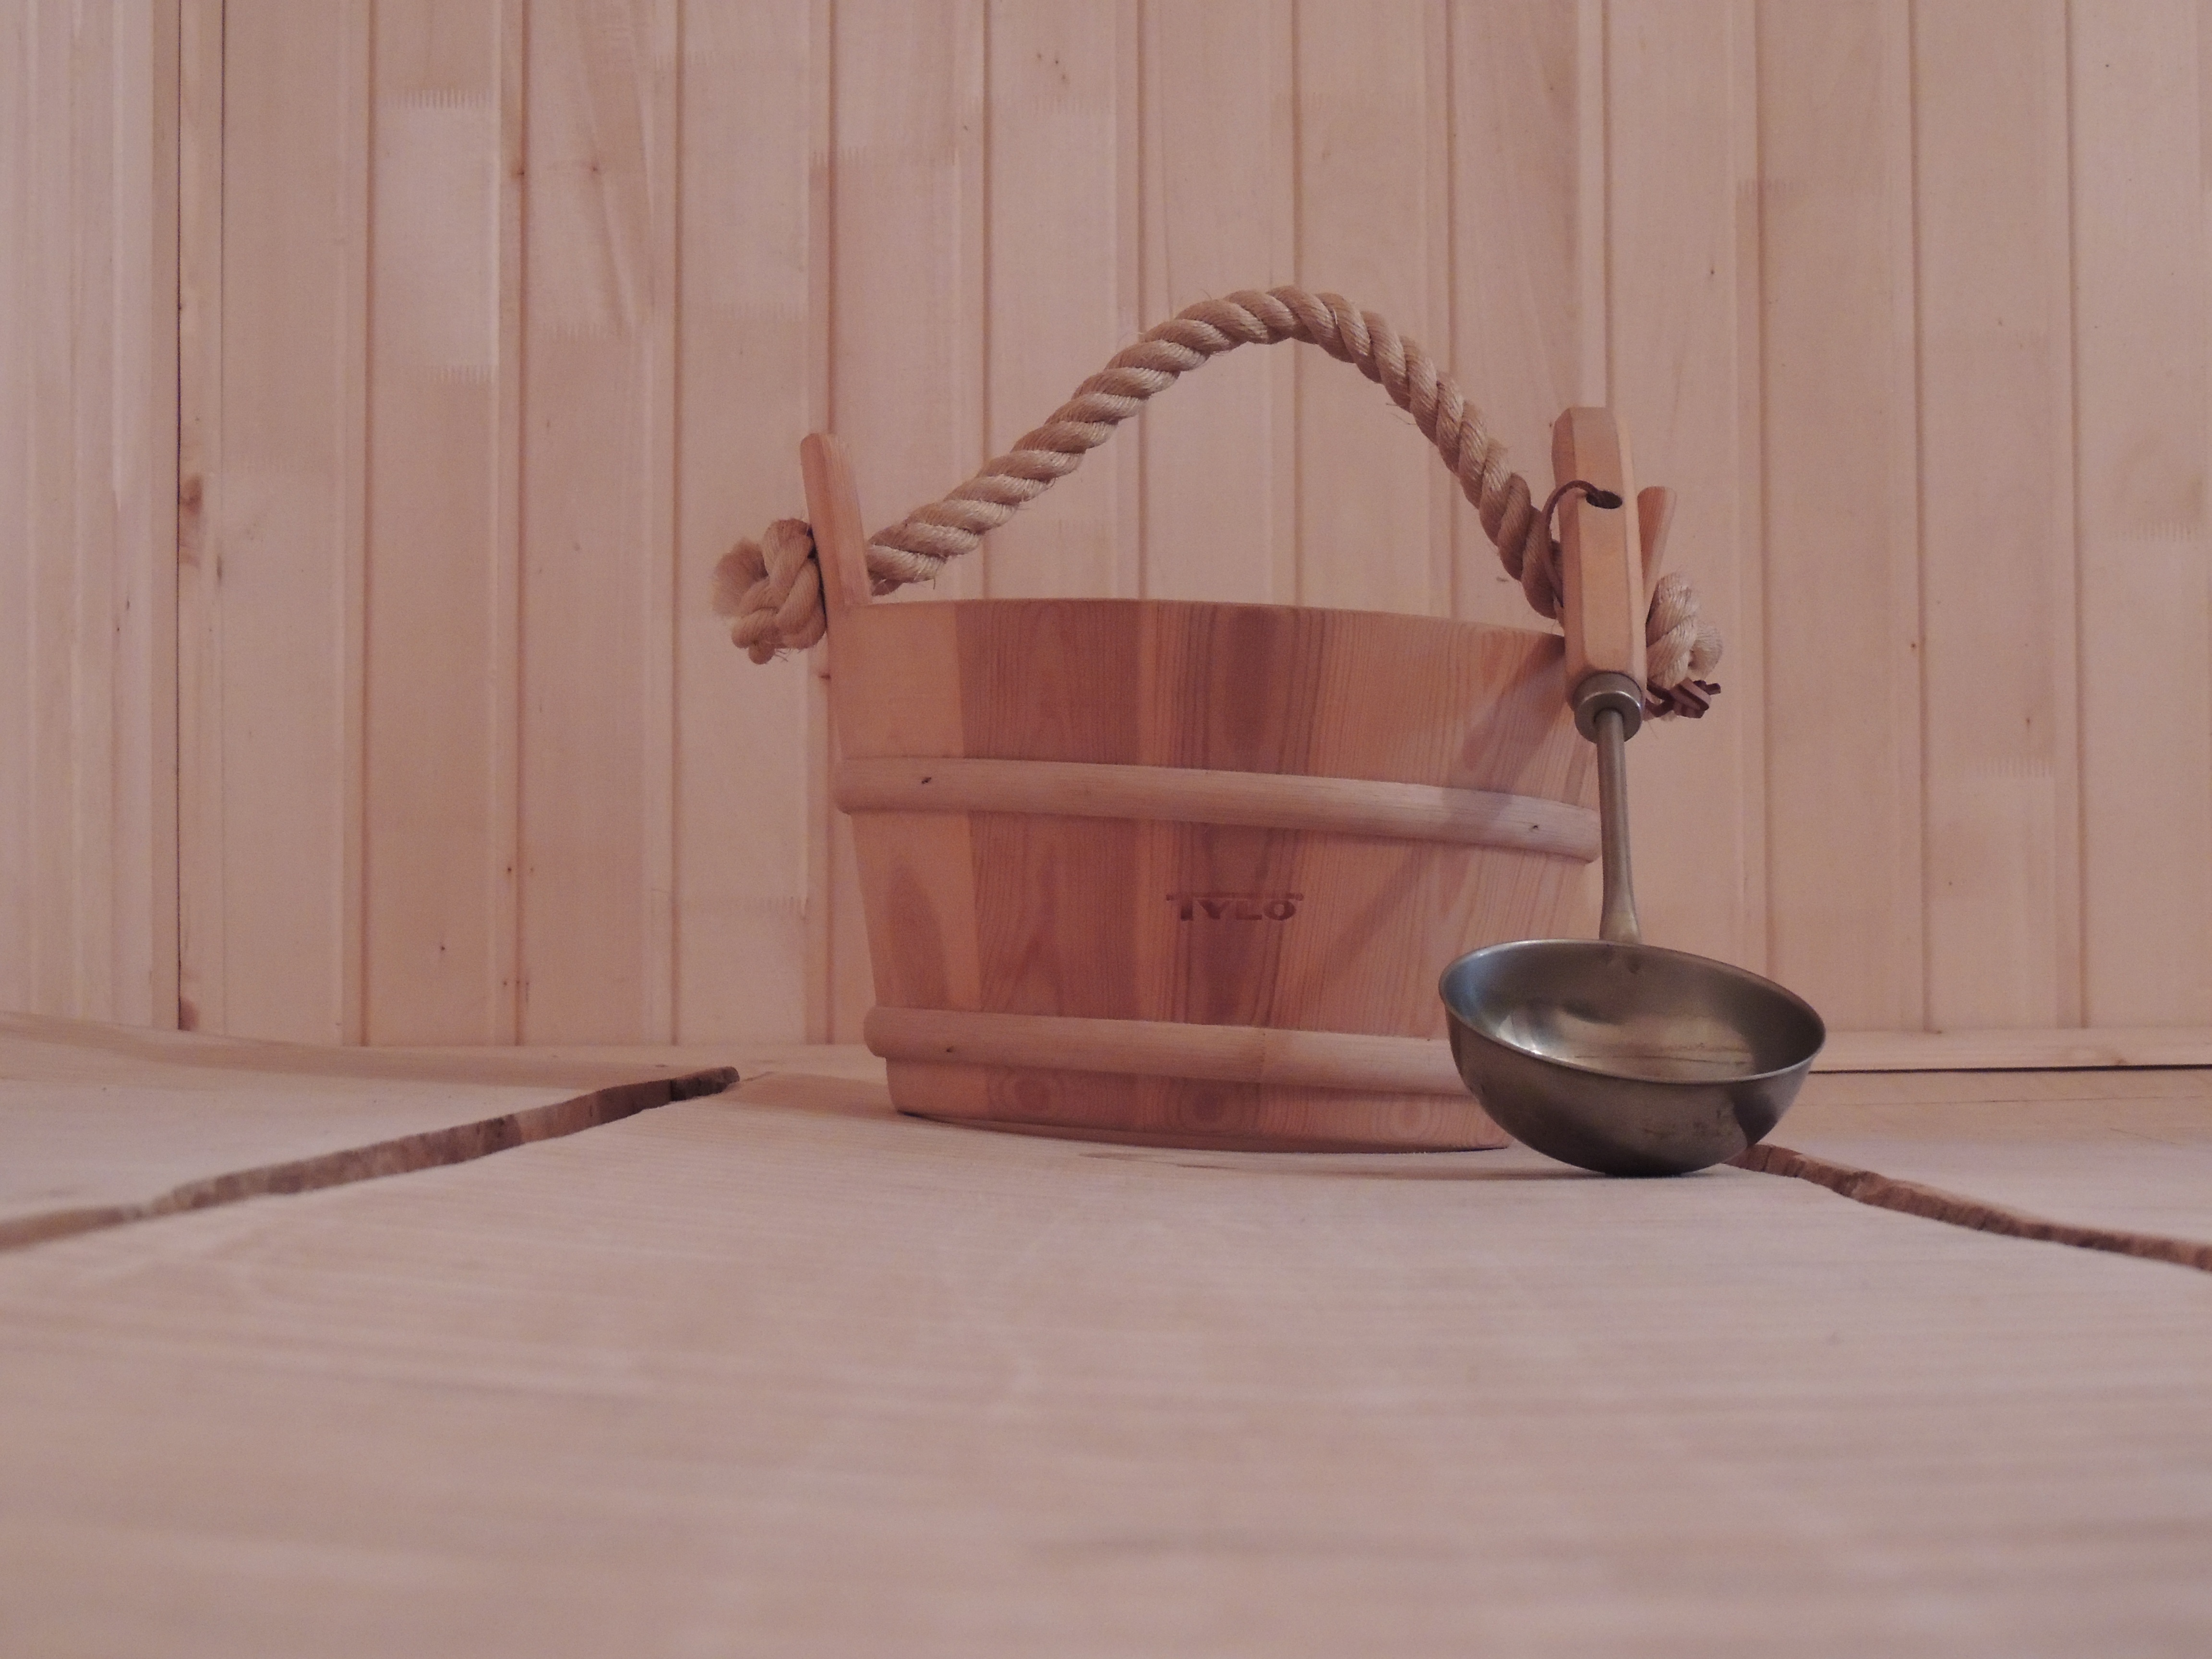
tree, wood, floor, tile, furniture, product, hardwood, pail, bath, scoop, sauna, flooring, plywood, wood flooring, man made object